Adrenocortical carcinoma

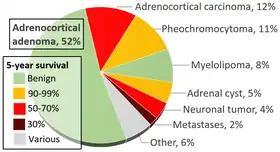
Incidences and prognoses of adrenal tumors, with adrenocortical carcinoma at top.

Adrenocortical carcinomas are most commonly distinguished from adrenocortical adenomas (their benign counterparts) by the Weiss system, as follows: